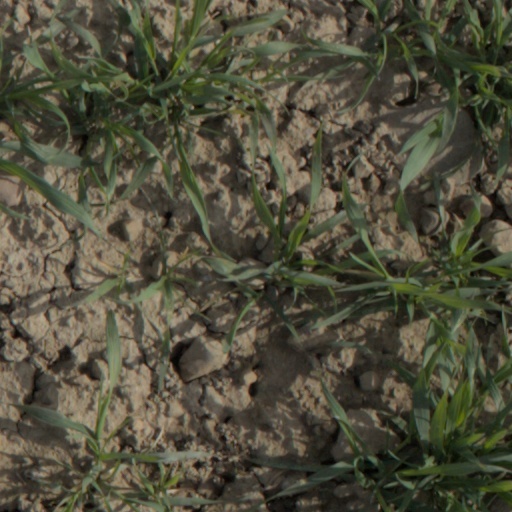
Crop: wheat